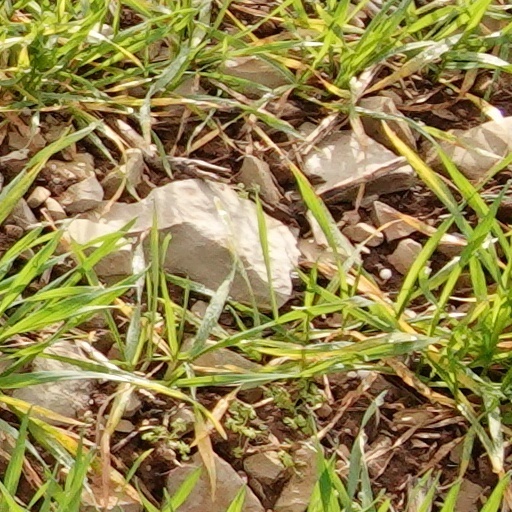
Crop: wheat